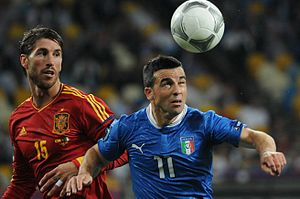
Antonio Di Natale
Antonio Di Natale (i blåt) og Sergio Ramos under EM-finalen i 2012.
Antonio Di Natale er en italiensk tidligere fodboldspiller. Han spillede blandt andet for Udinese.